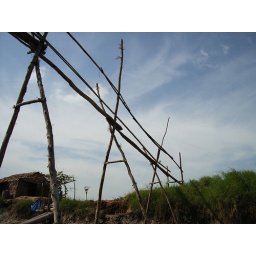
monkey bridge in Mekong Delta